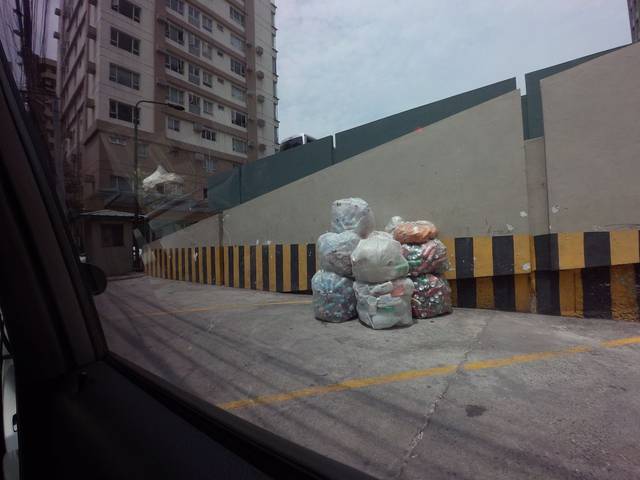
Region: Philippines
Coordinates: 14.576, 120.981